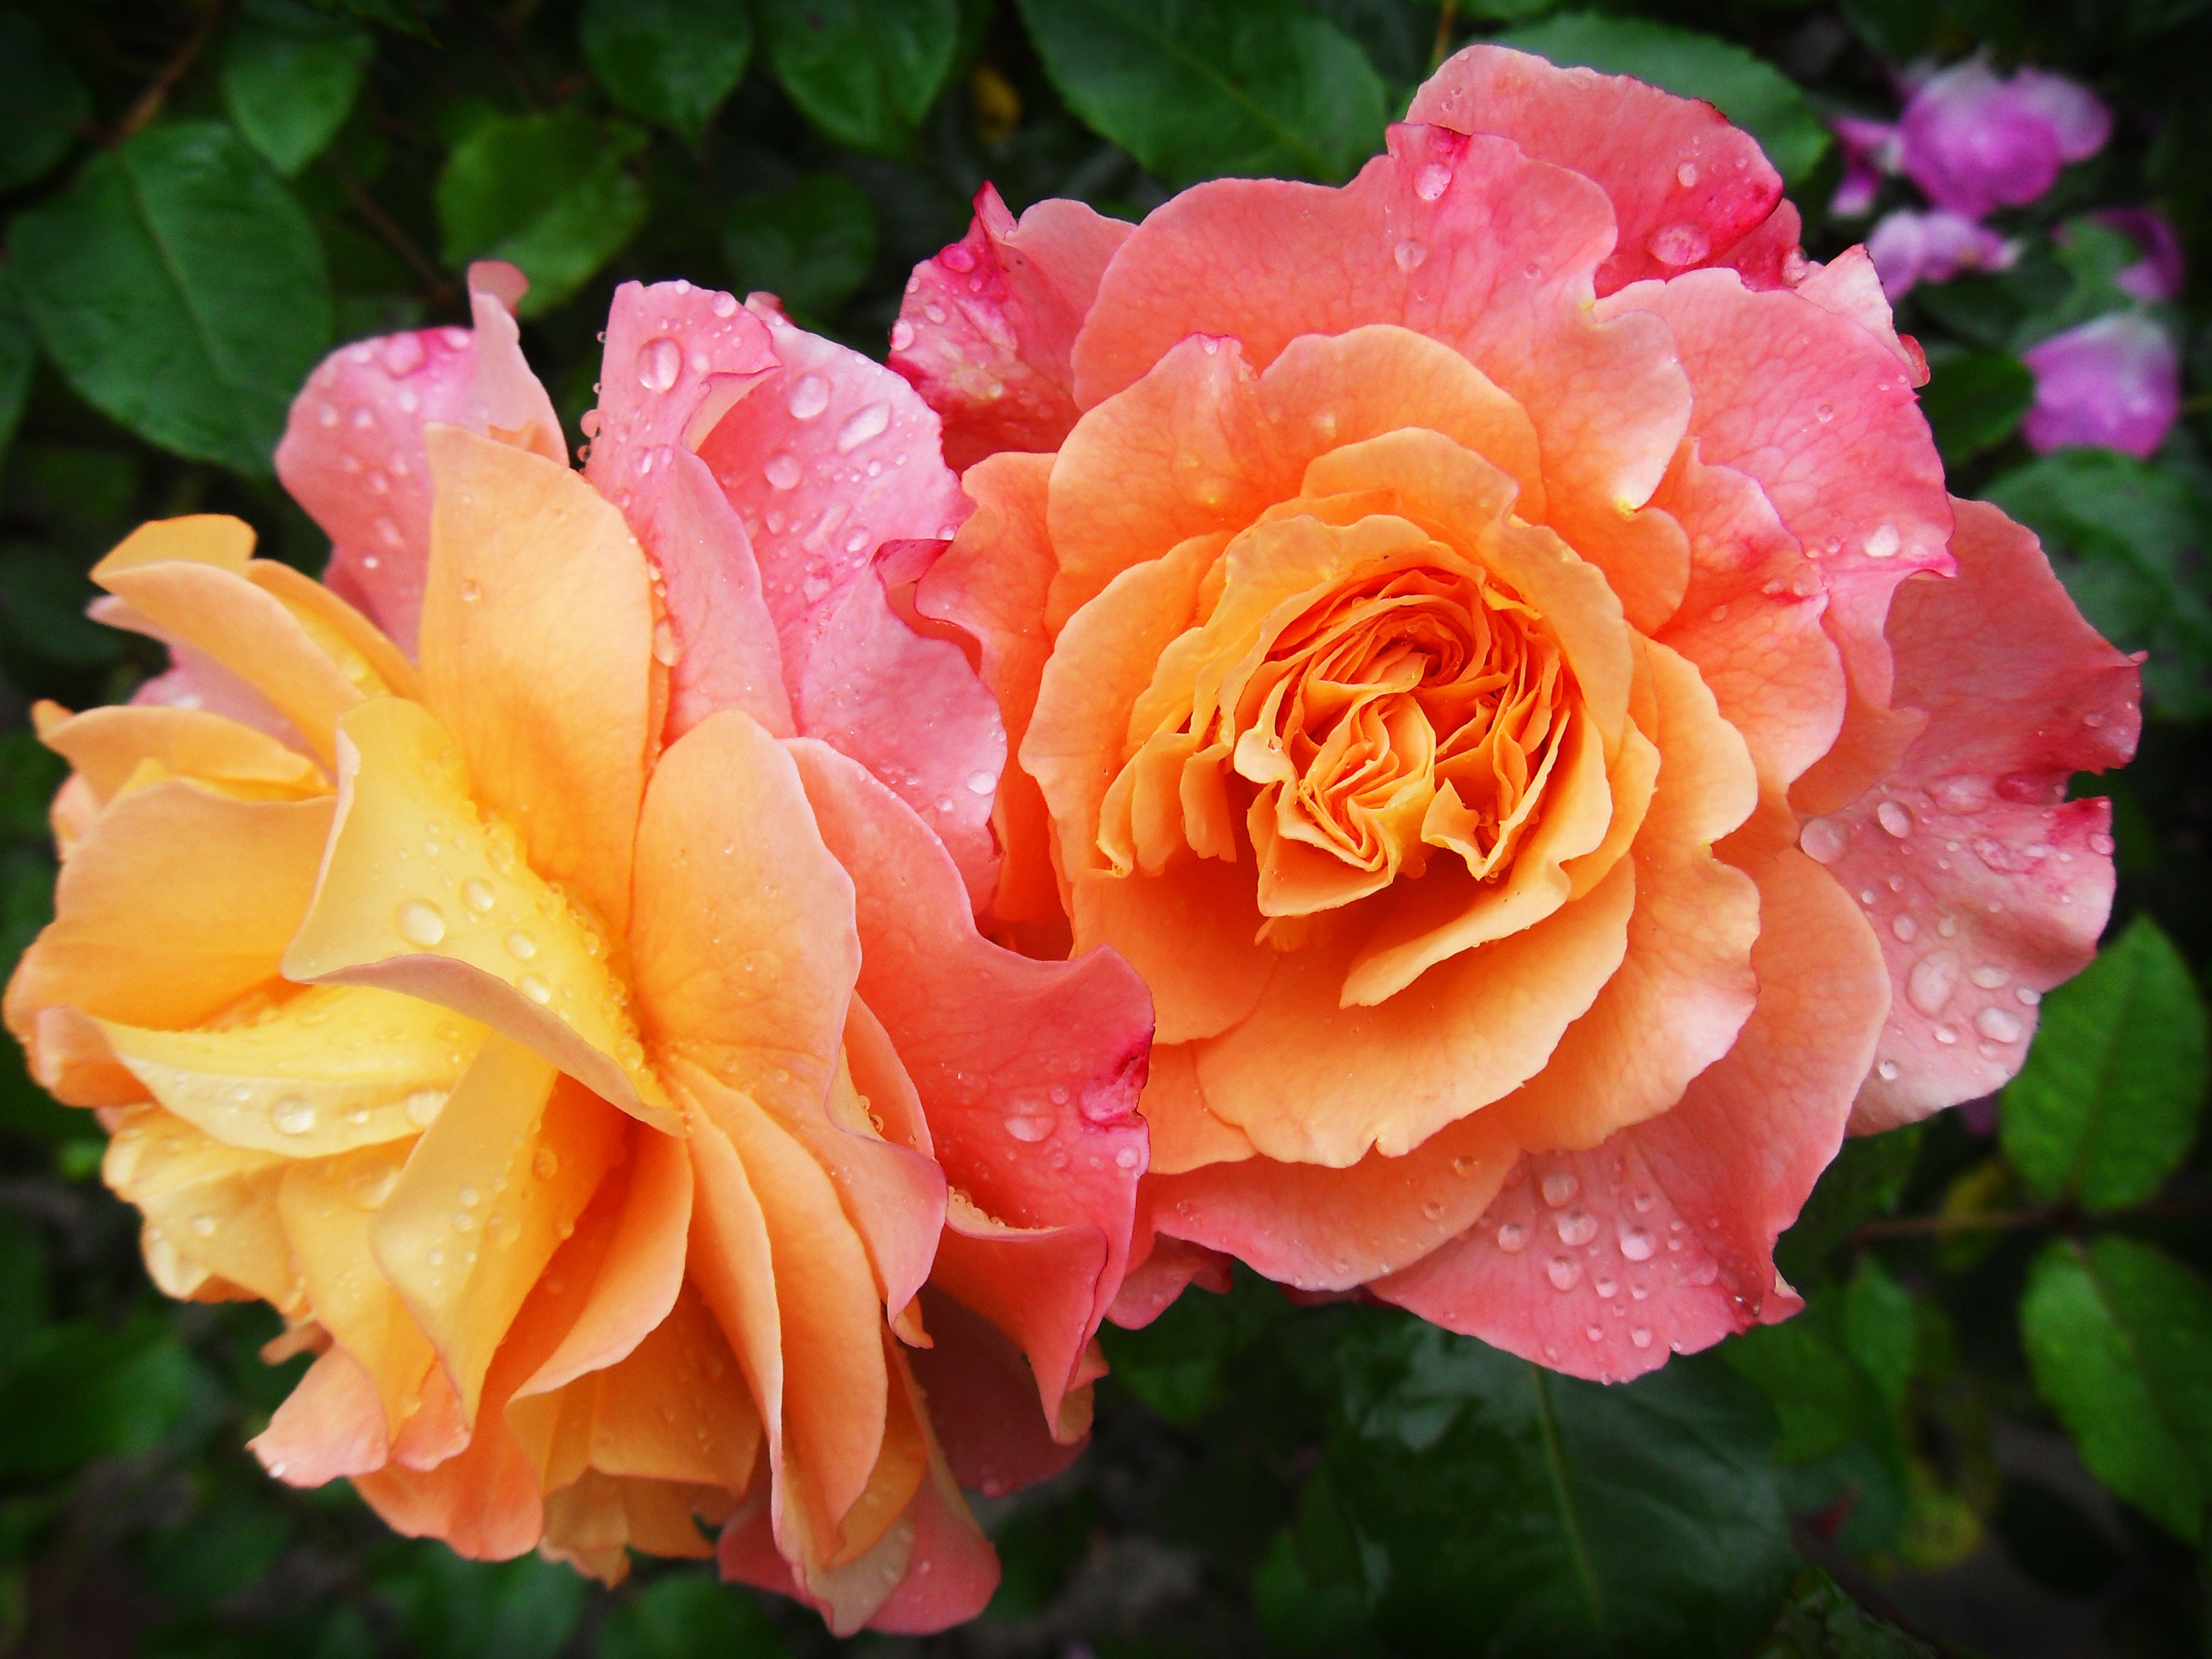
flower, floribunda, rose, plant, garden roses, rosa centifolia, rose family, land plant, flowering plant, petal, rose order, shrub